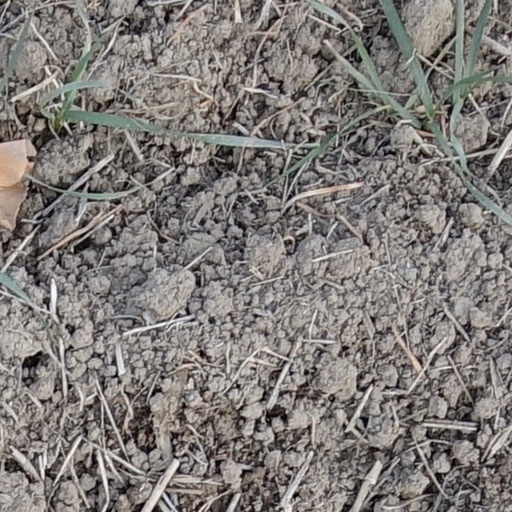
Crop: wheat